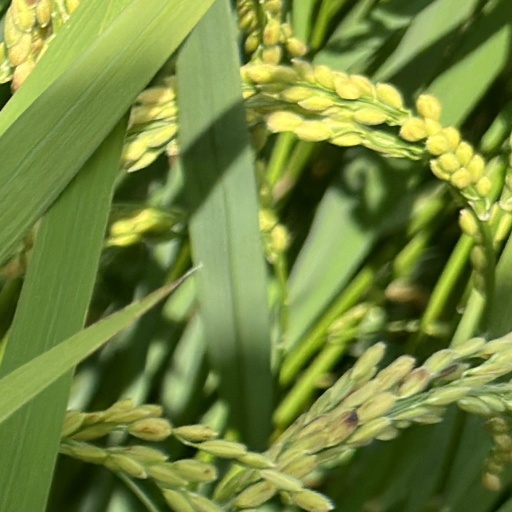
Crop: rice